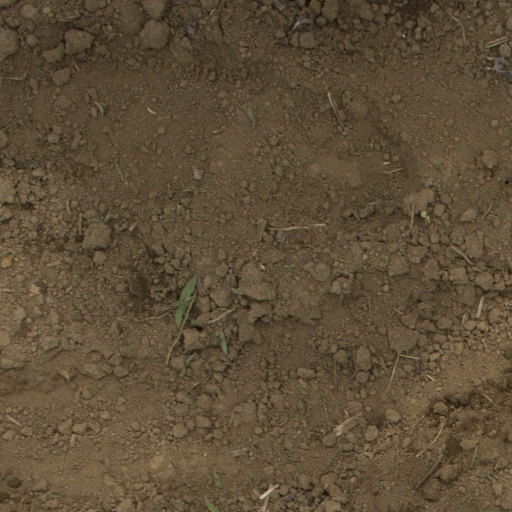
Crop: Jerusalem artichoke